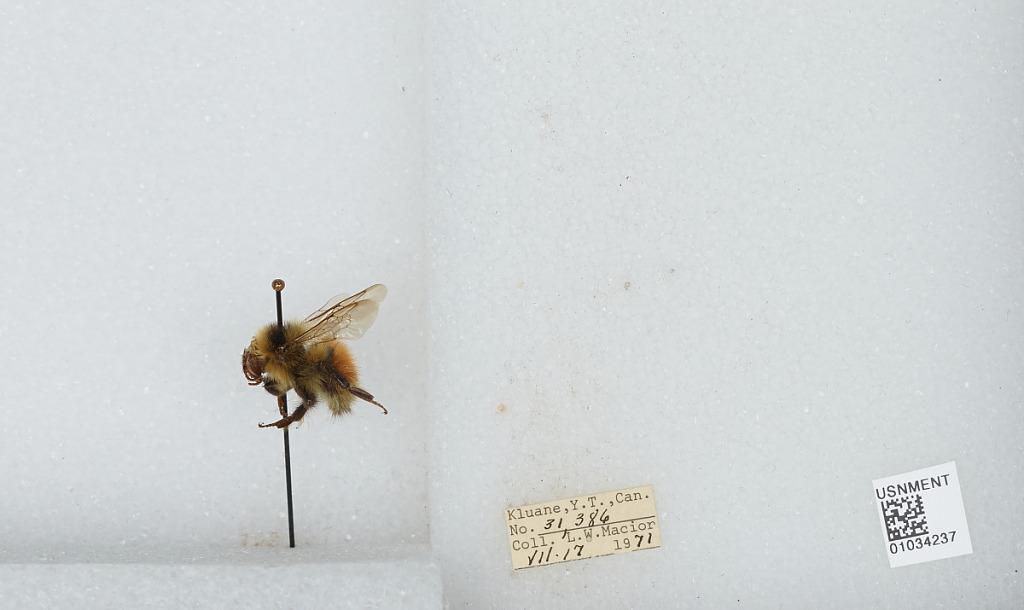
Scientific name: Bombus (Pyrobombus) sylvicola Kirby
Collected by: L. Macior
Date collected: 1971-7-17
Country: Canada
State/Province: Yukon Territory
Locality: Kluane
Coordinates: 60.75, -139.5